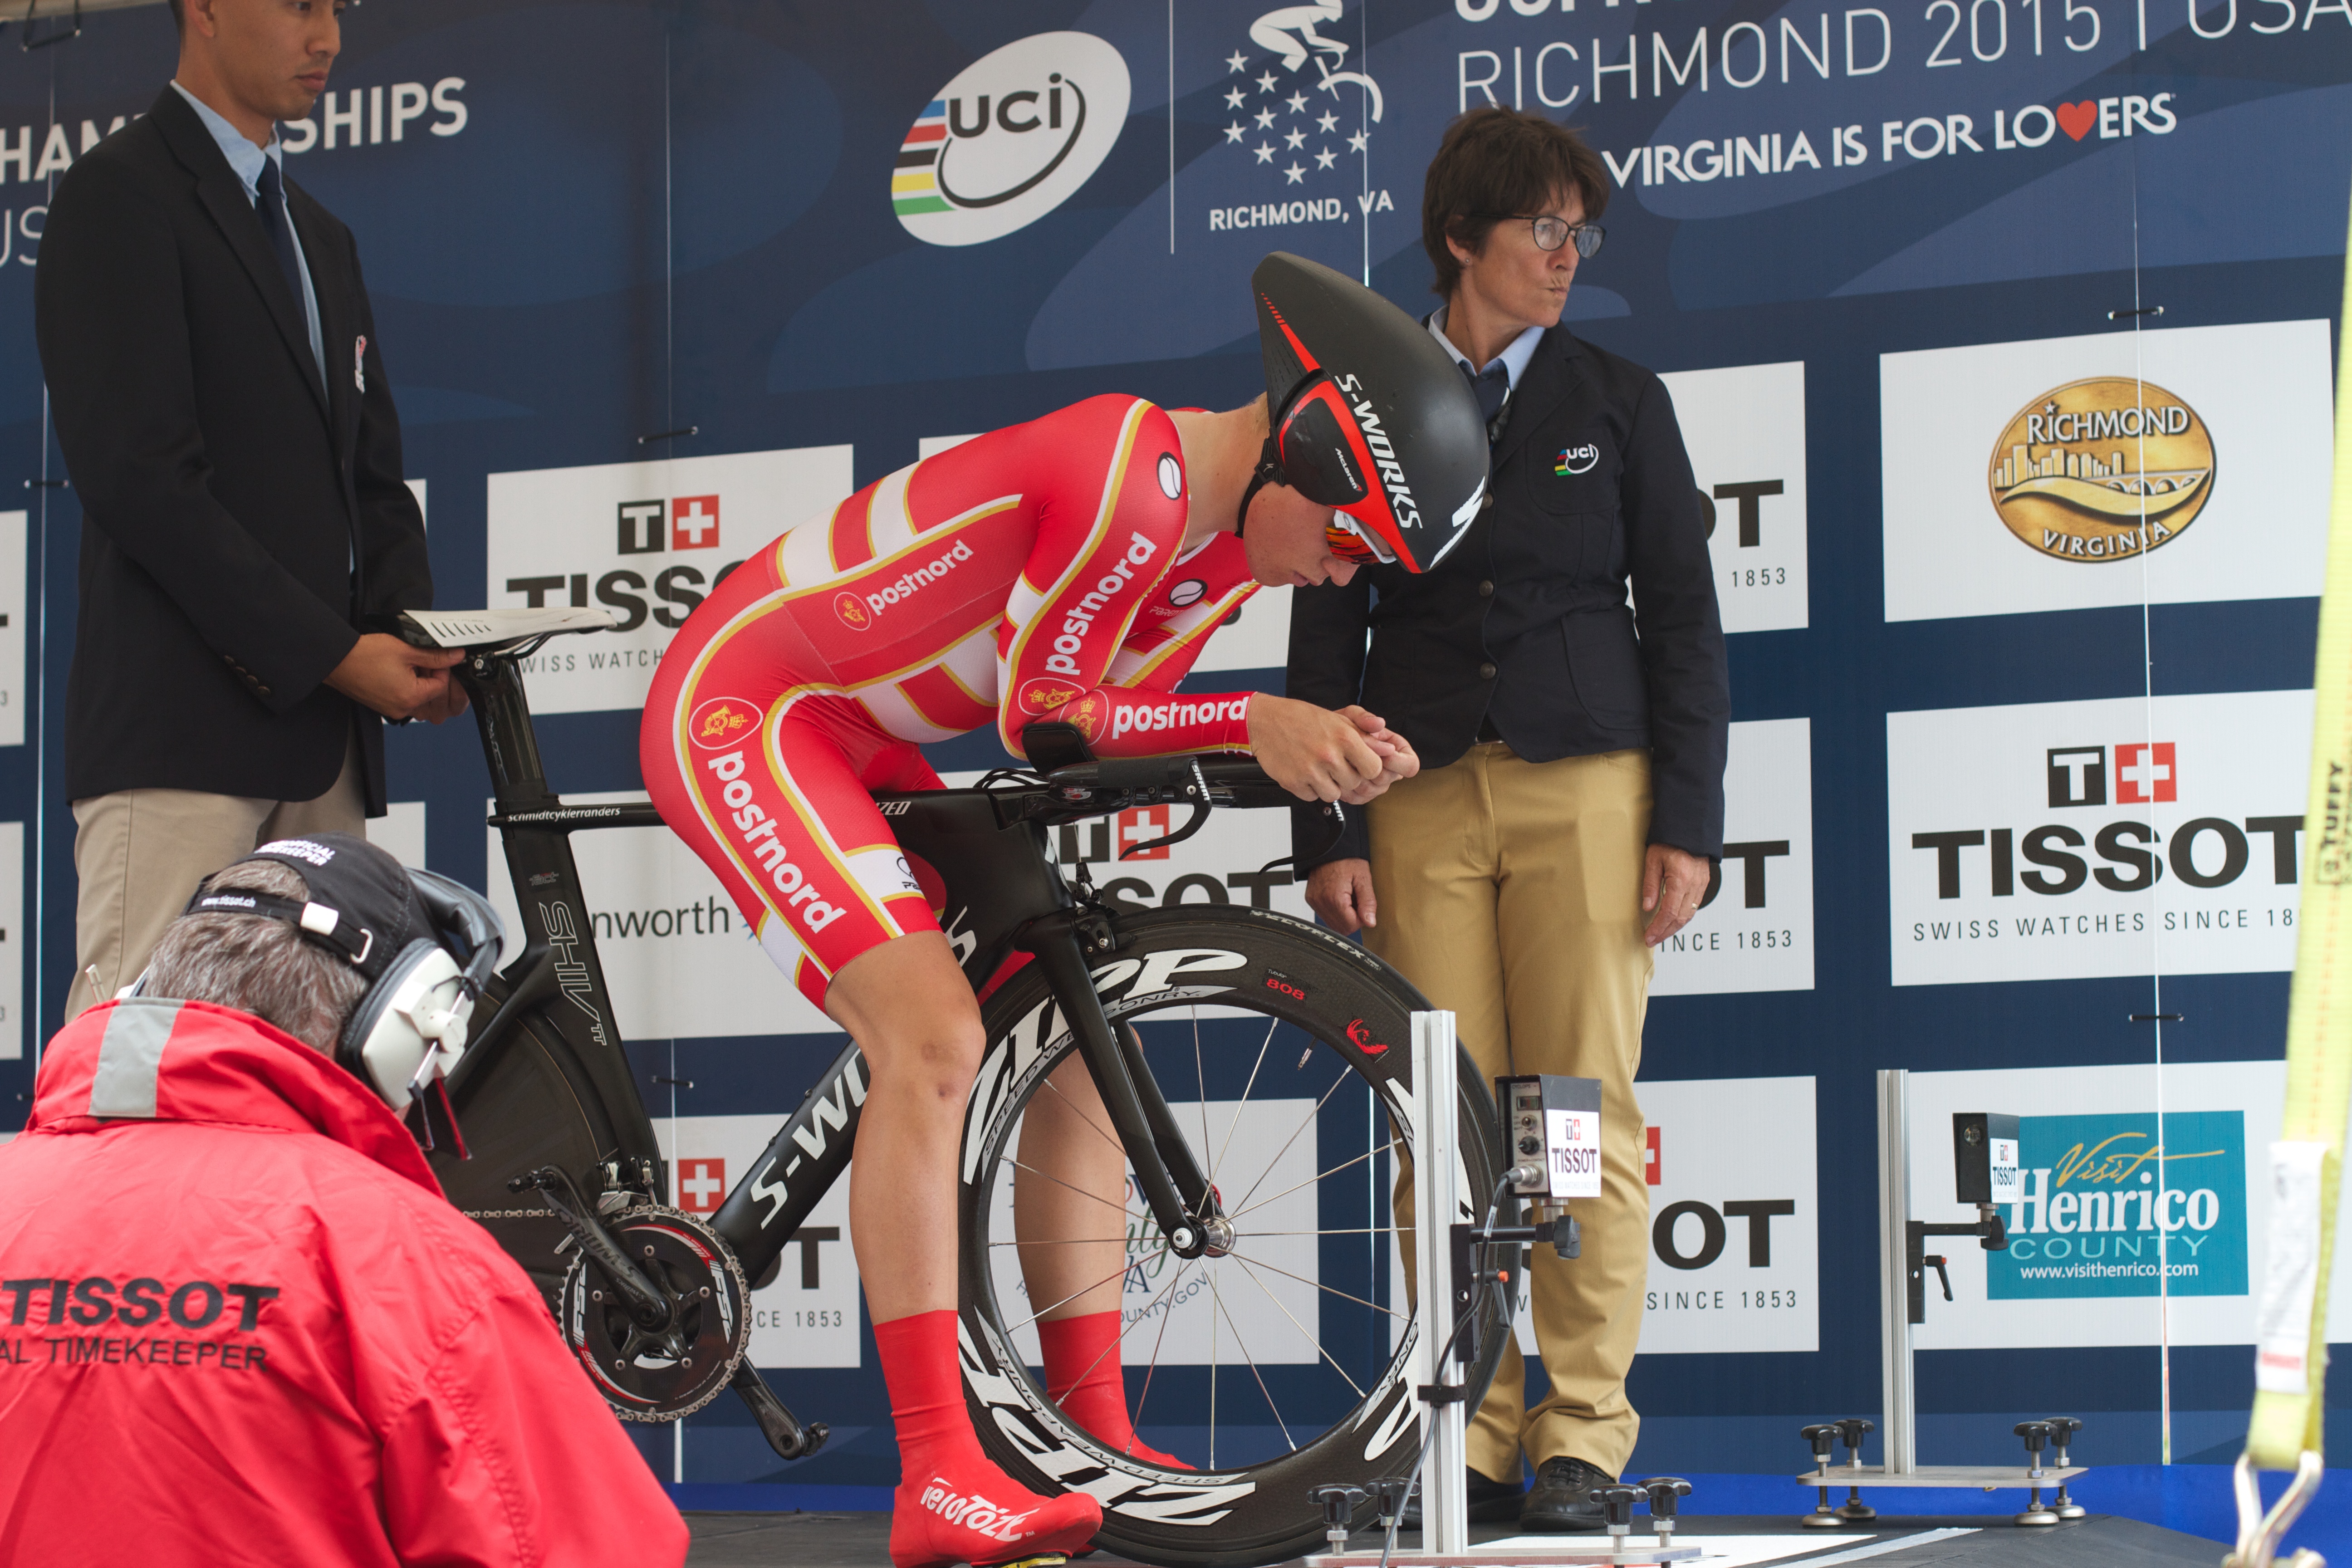
bicycle, vehicle, cycling, race, team, sports, racing, race track, vcubrb, theworldsatvcu, podium, track cycling, cycle sport, bicycle racing, endurance sports, duathlon, keirin